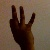
The image shows a hand gesture representing the number 9 in Indian Sign Language.